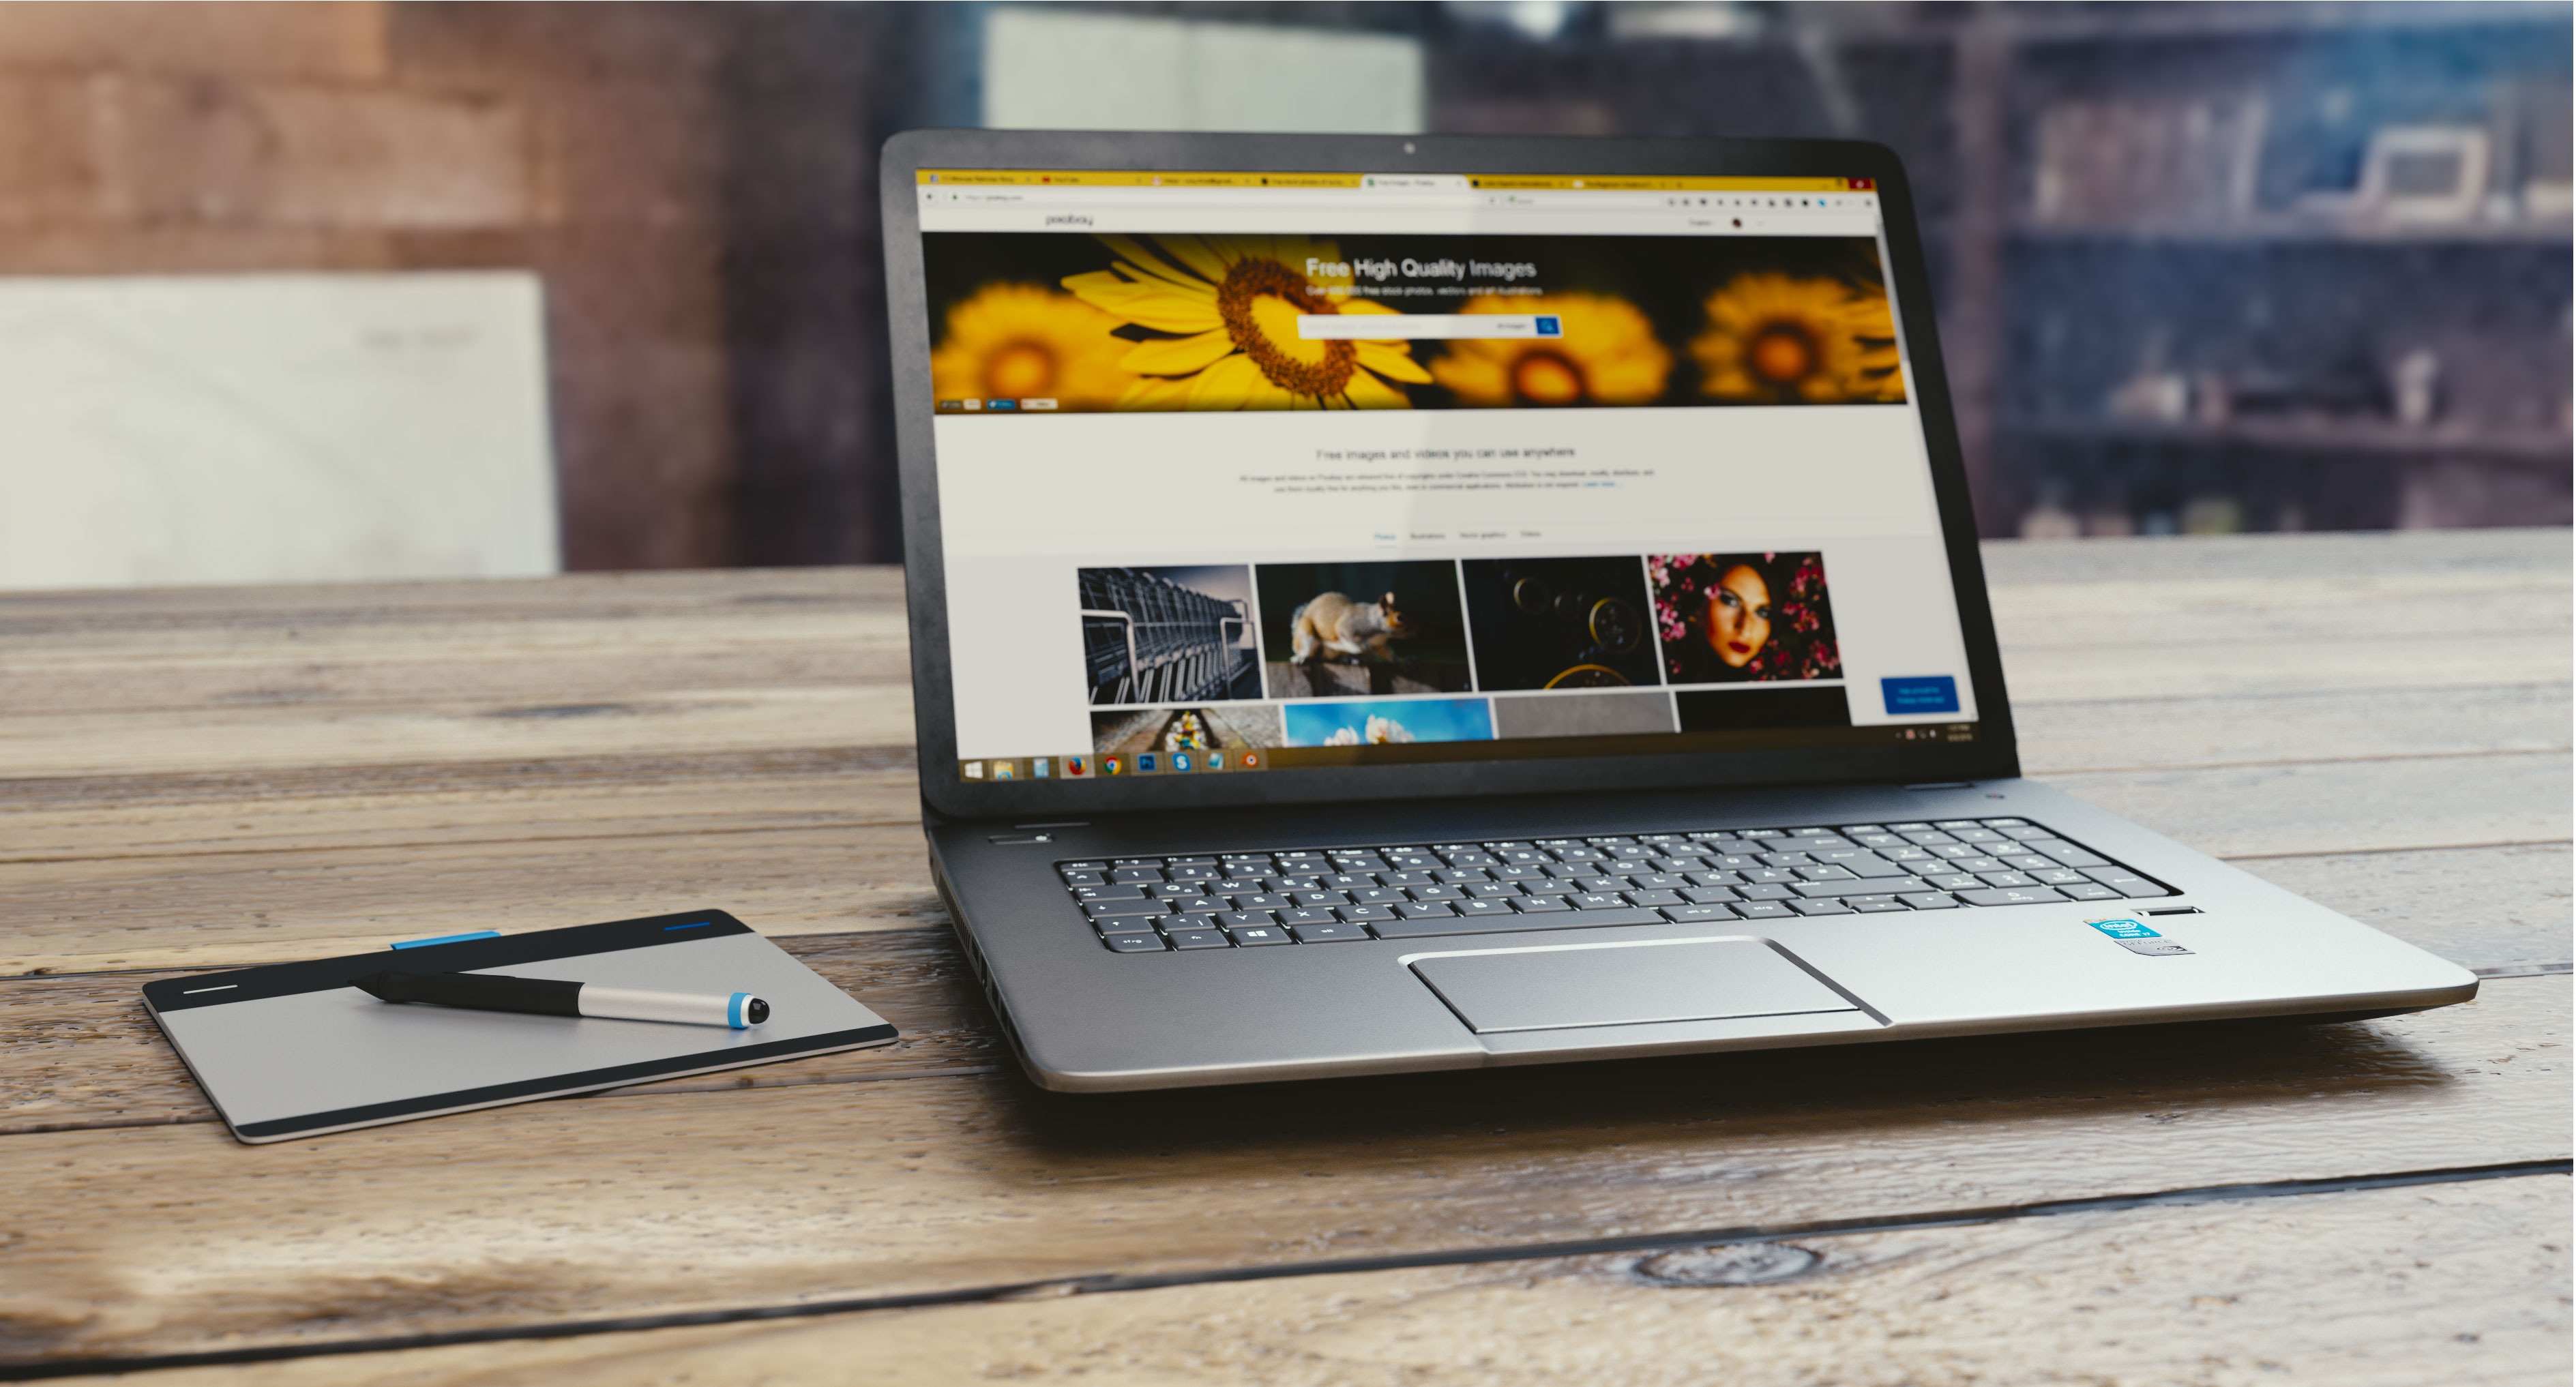
laptop, notebook, computer, technology, gadget, brand, design, hp, multimedia, personal computer, pen tab, electronic device, computer hardware, personal computer hardware